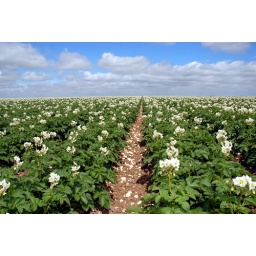
Flowers in bloom on potatoe plants in a field near ScunthorpePicture by Carl Gac